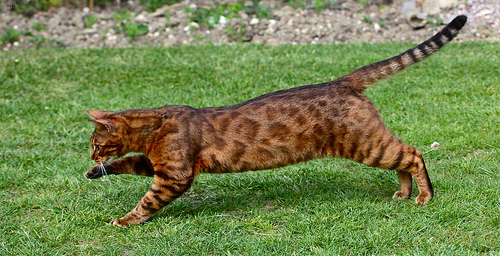
Breed: bengal